Gra Adiam

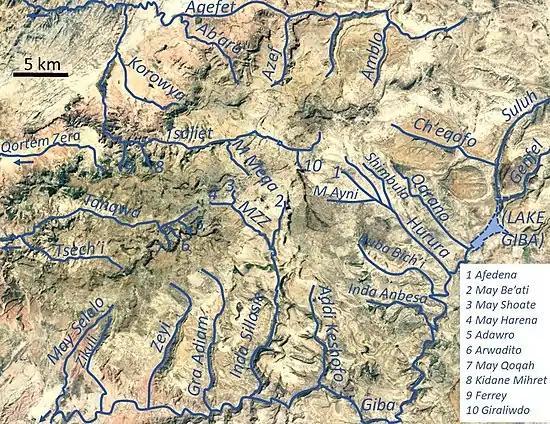
The river in the radial drainage network of Dogu’a Tembien

It is a confined ephemeral river, locally meandering in its narrow alluvial plain, with an average slope gradient of 74 metres per kilometre. With its tributaries, the river has cut a deep gorge.